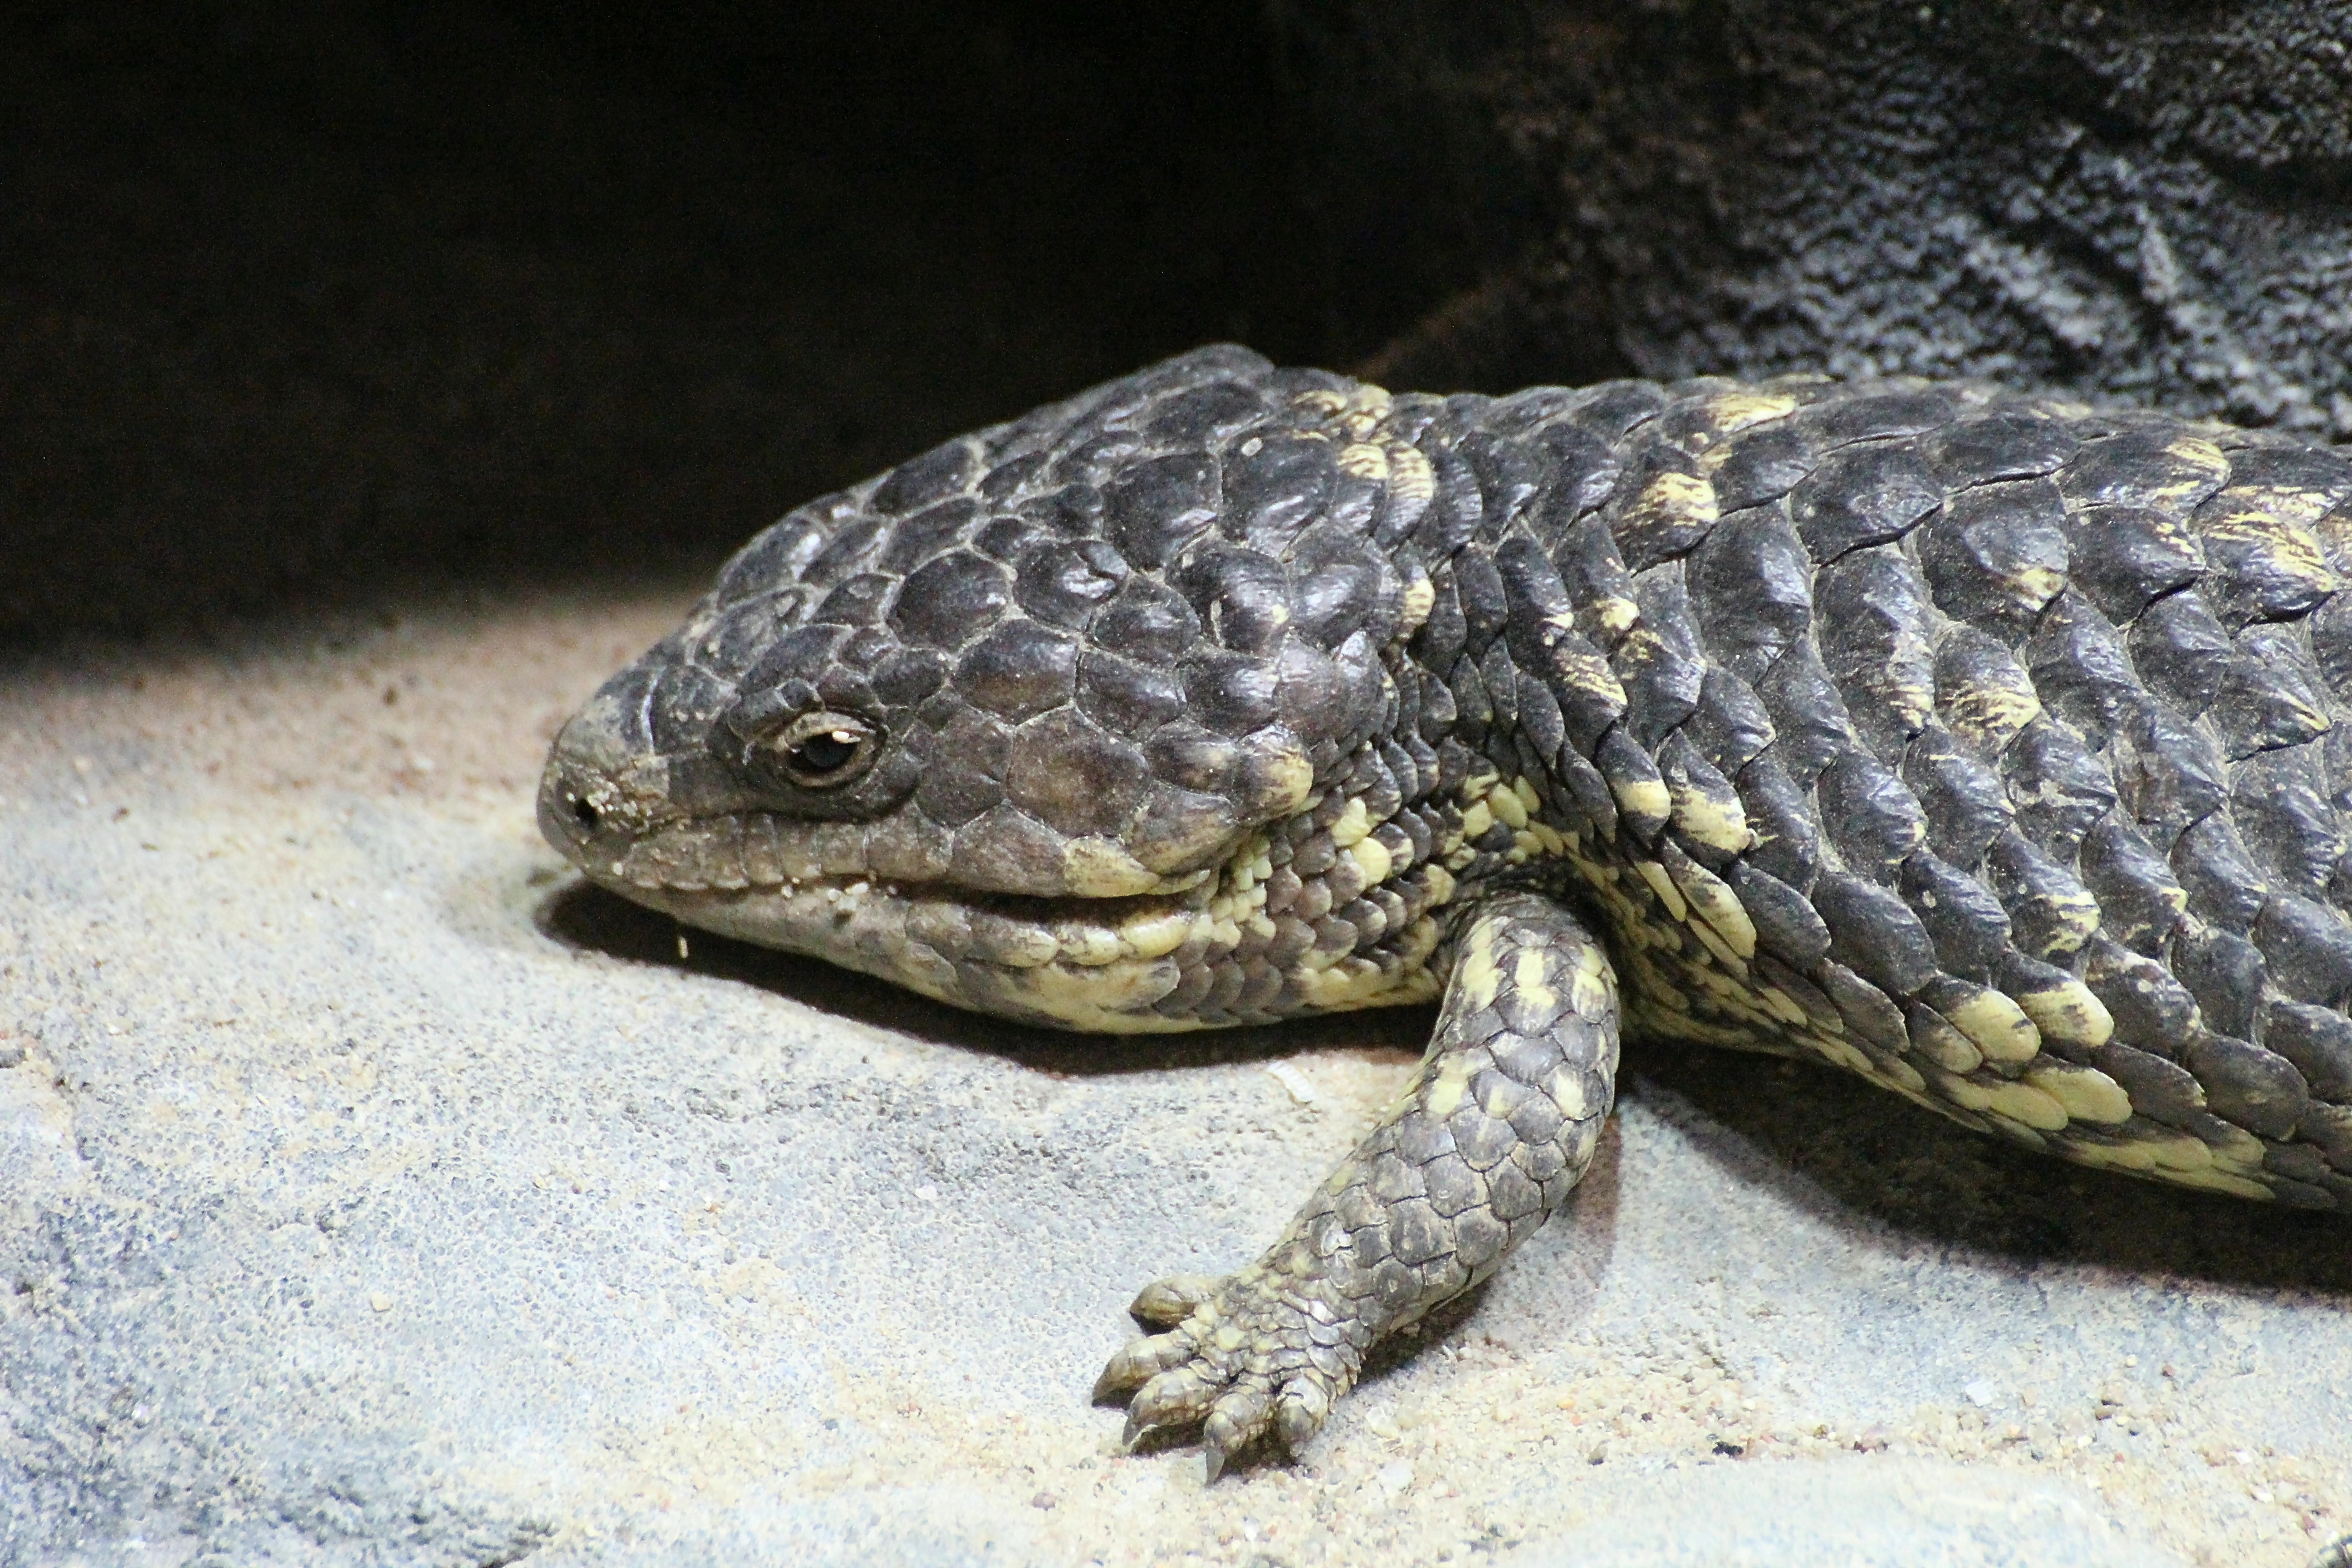
wildlife, toad, reptile, fauna, lizard, vertebrate, bullfrog, ranidae, emydidae, pinecone lizard, tiliqua rugosa, skinks, pinecone skink, stutz lizard